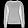
Label: Pullover